House at 44 Court Street

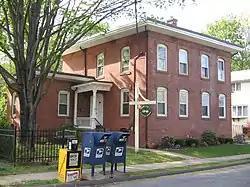
House at 44 Court Street in Windsor, CT

44 Court Street in Windsor, Connecticut is a well-preserved Italianate brick duplex. Built in 1876, it is one a few buildings of this type left in the town. It was listed on the National Register of Historic Places. It is currently the home of Court Street Financial Services.